Black+Decker

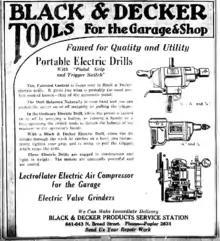
A 1920 ad for portable electric drills

Black+Decker is an American manufacturer of power tools, accessories, hardware, home improvement products, home appliances, and fastening systems, headquartered in Towson, Maryland, north of Baltimore, where the company was originally established in 1910. In March 2010, Black & Decker merged with Stanley Works to become Stanley Black & Decker. It remains a wholly owned subsidiary of that company.